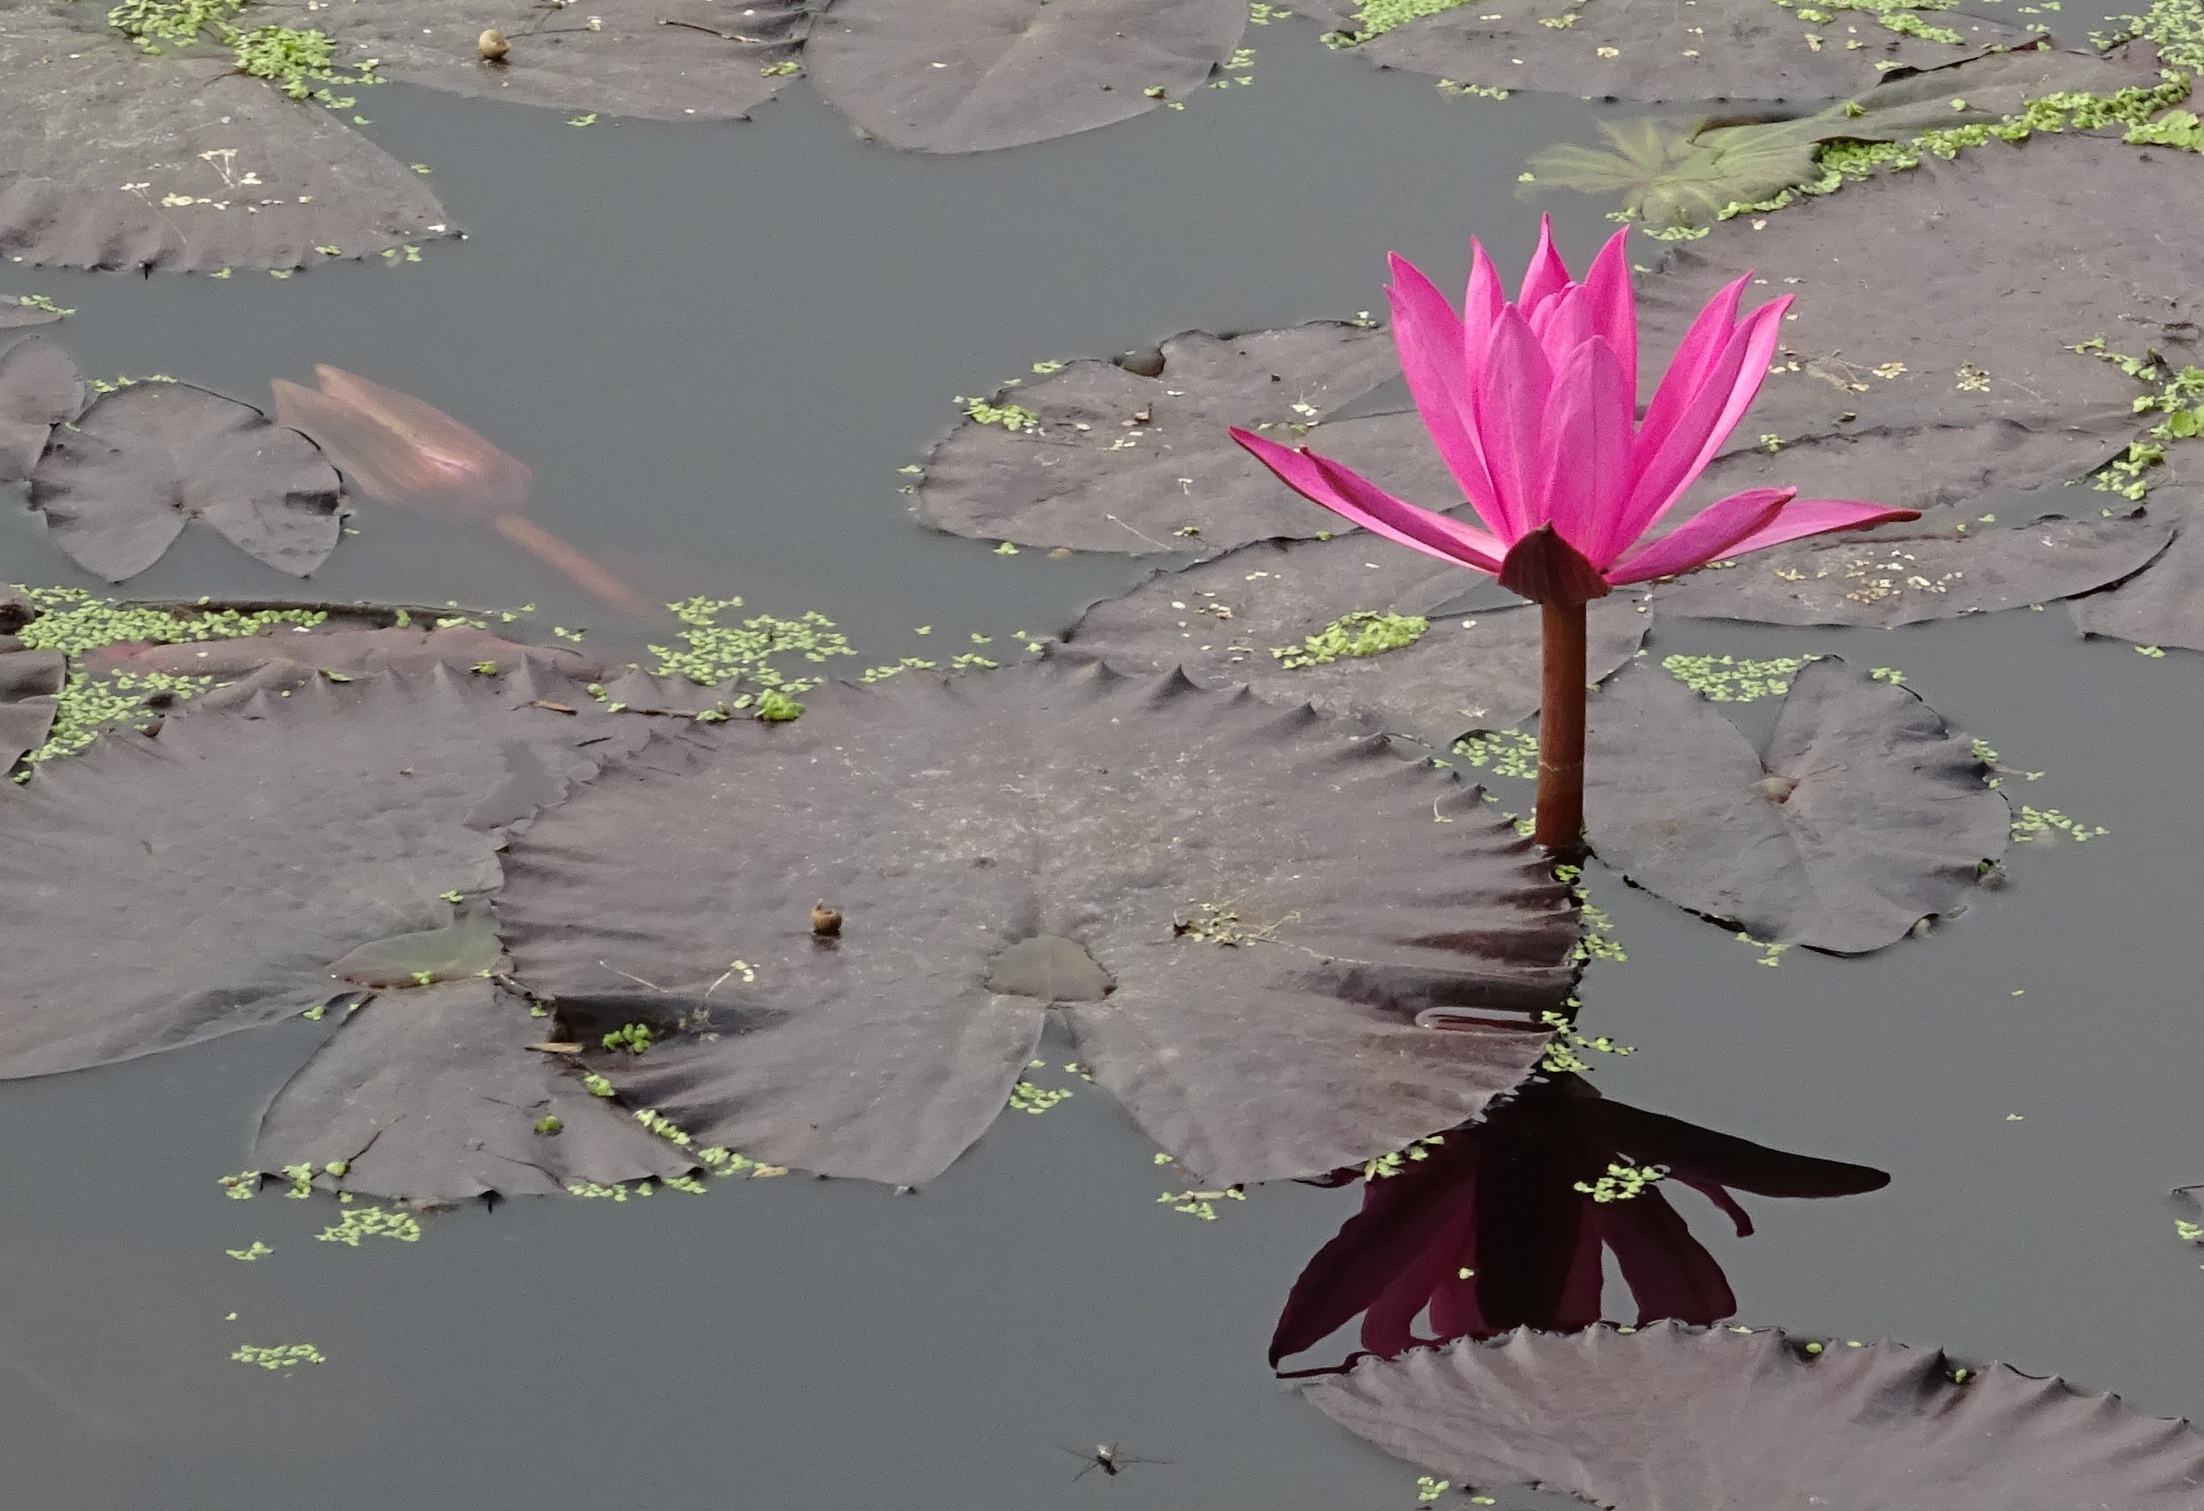
blossom, plant, leaf, flower, petal, botany, aquatic, aquatic plant, flora, water lily, nymphaeaceae, india, lily, ecosystem, kolkata, screenshot, red water lily, lal shapla, lal kamal, raktakamal, nilofar, nymphaea rubra, nymphaea rosea, leuconymphaea rubra, nymphaea magnifica, iim